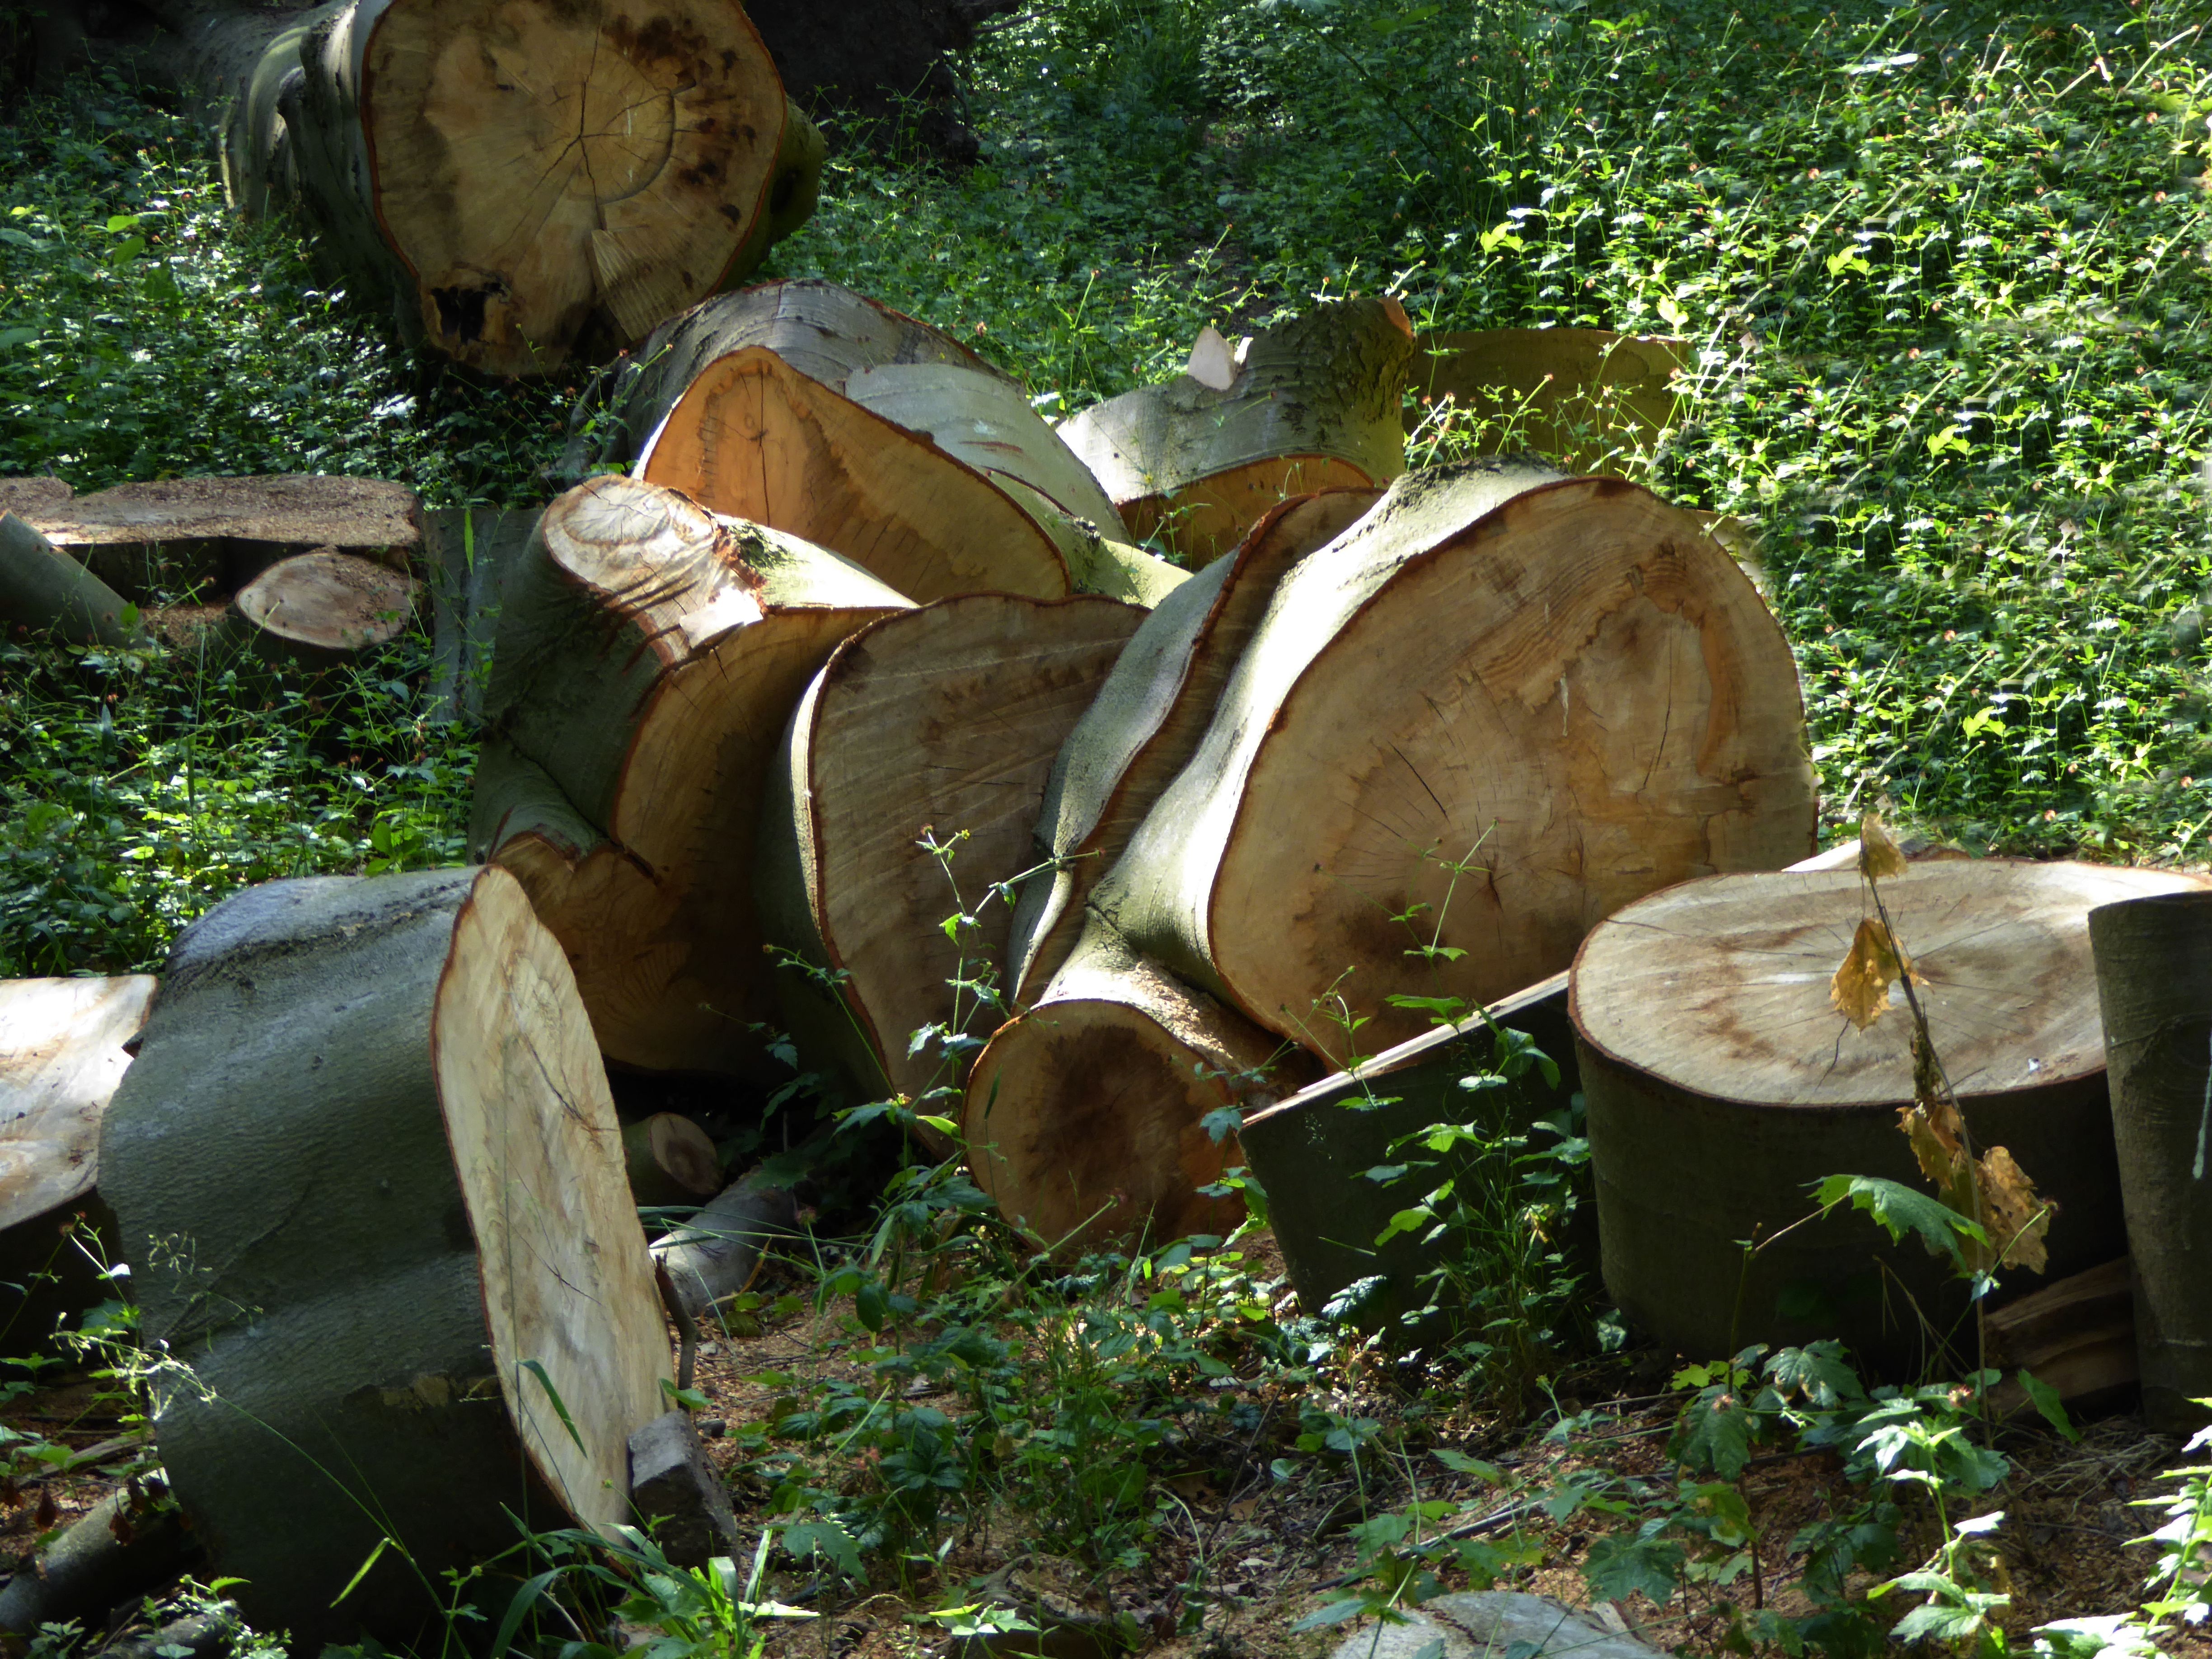
tree, nature, forest, grass, wood, leaf, flower, pond, log, jungle, autumn, firewood, garden, rainforest, timber, woodland, habitat, growing stock, wood slices, penny bun